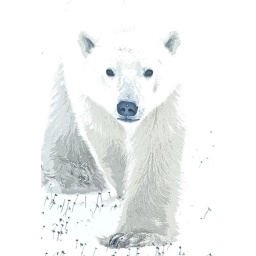
Hope everyone got a bear under their tree this morning!